Lynching of Arthur Jordan

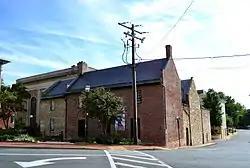
The Fauquier Jail in Old Town Warrenton, where Jordan was confined. Now the Old Jail Museum.

Once they arrived in Washington, DC, the two found their way to Williamsport, Maryland. There, they found refuge for several days until a resident sent two letters to Fauquier County about having spotted the couple.